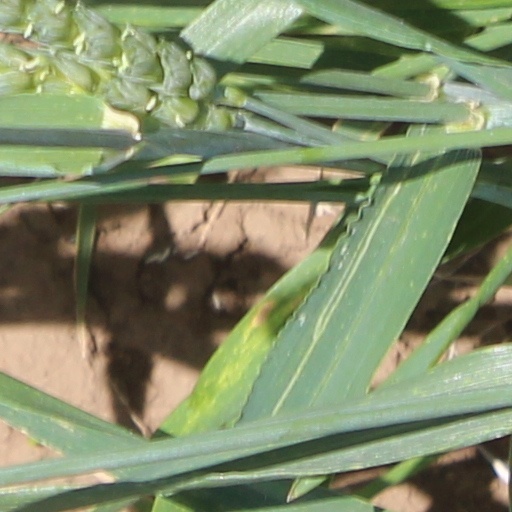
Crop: wheat